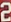
Number: 2